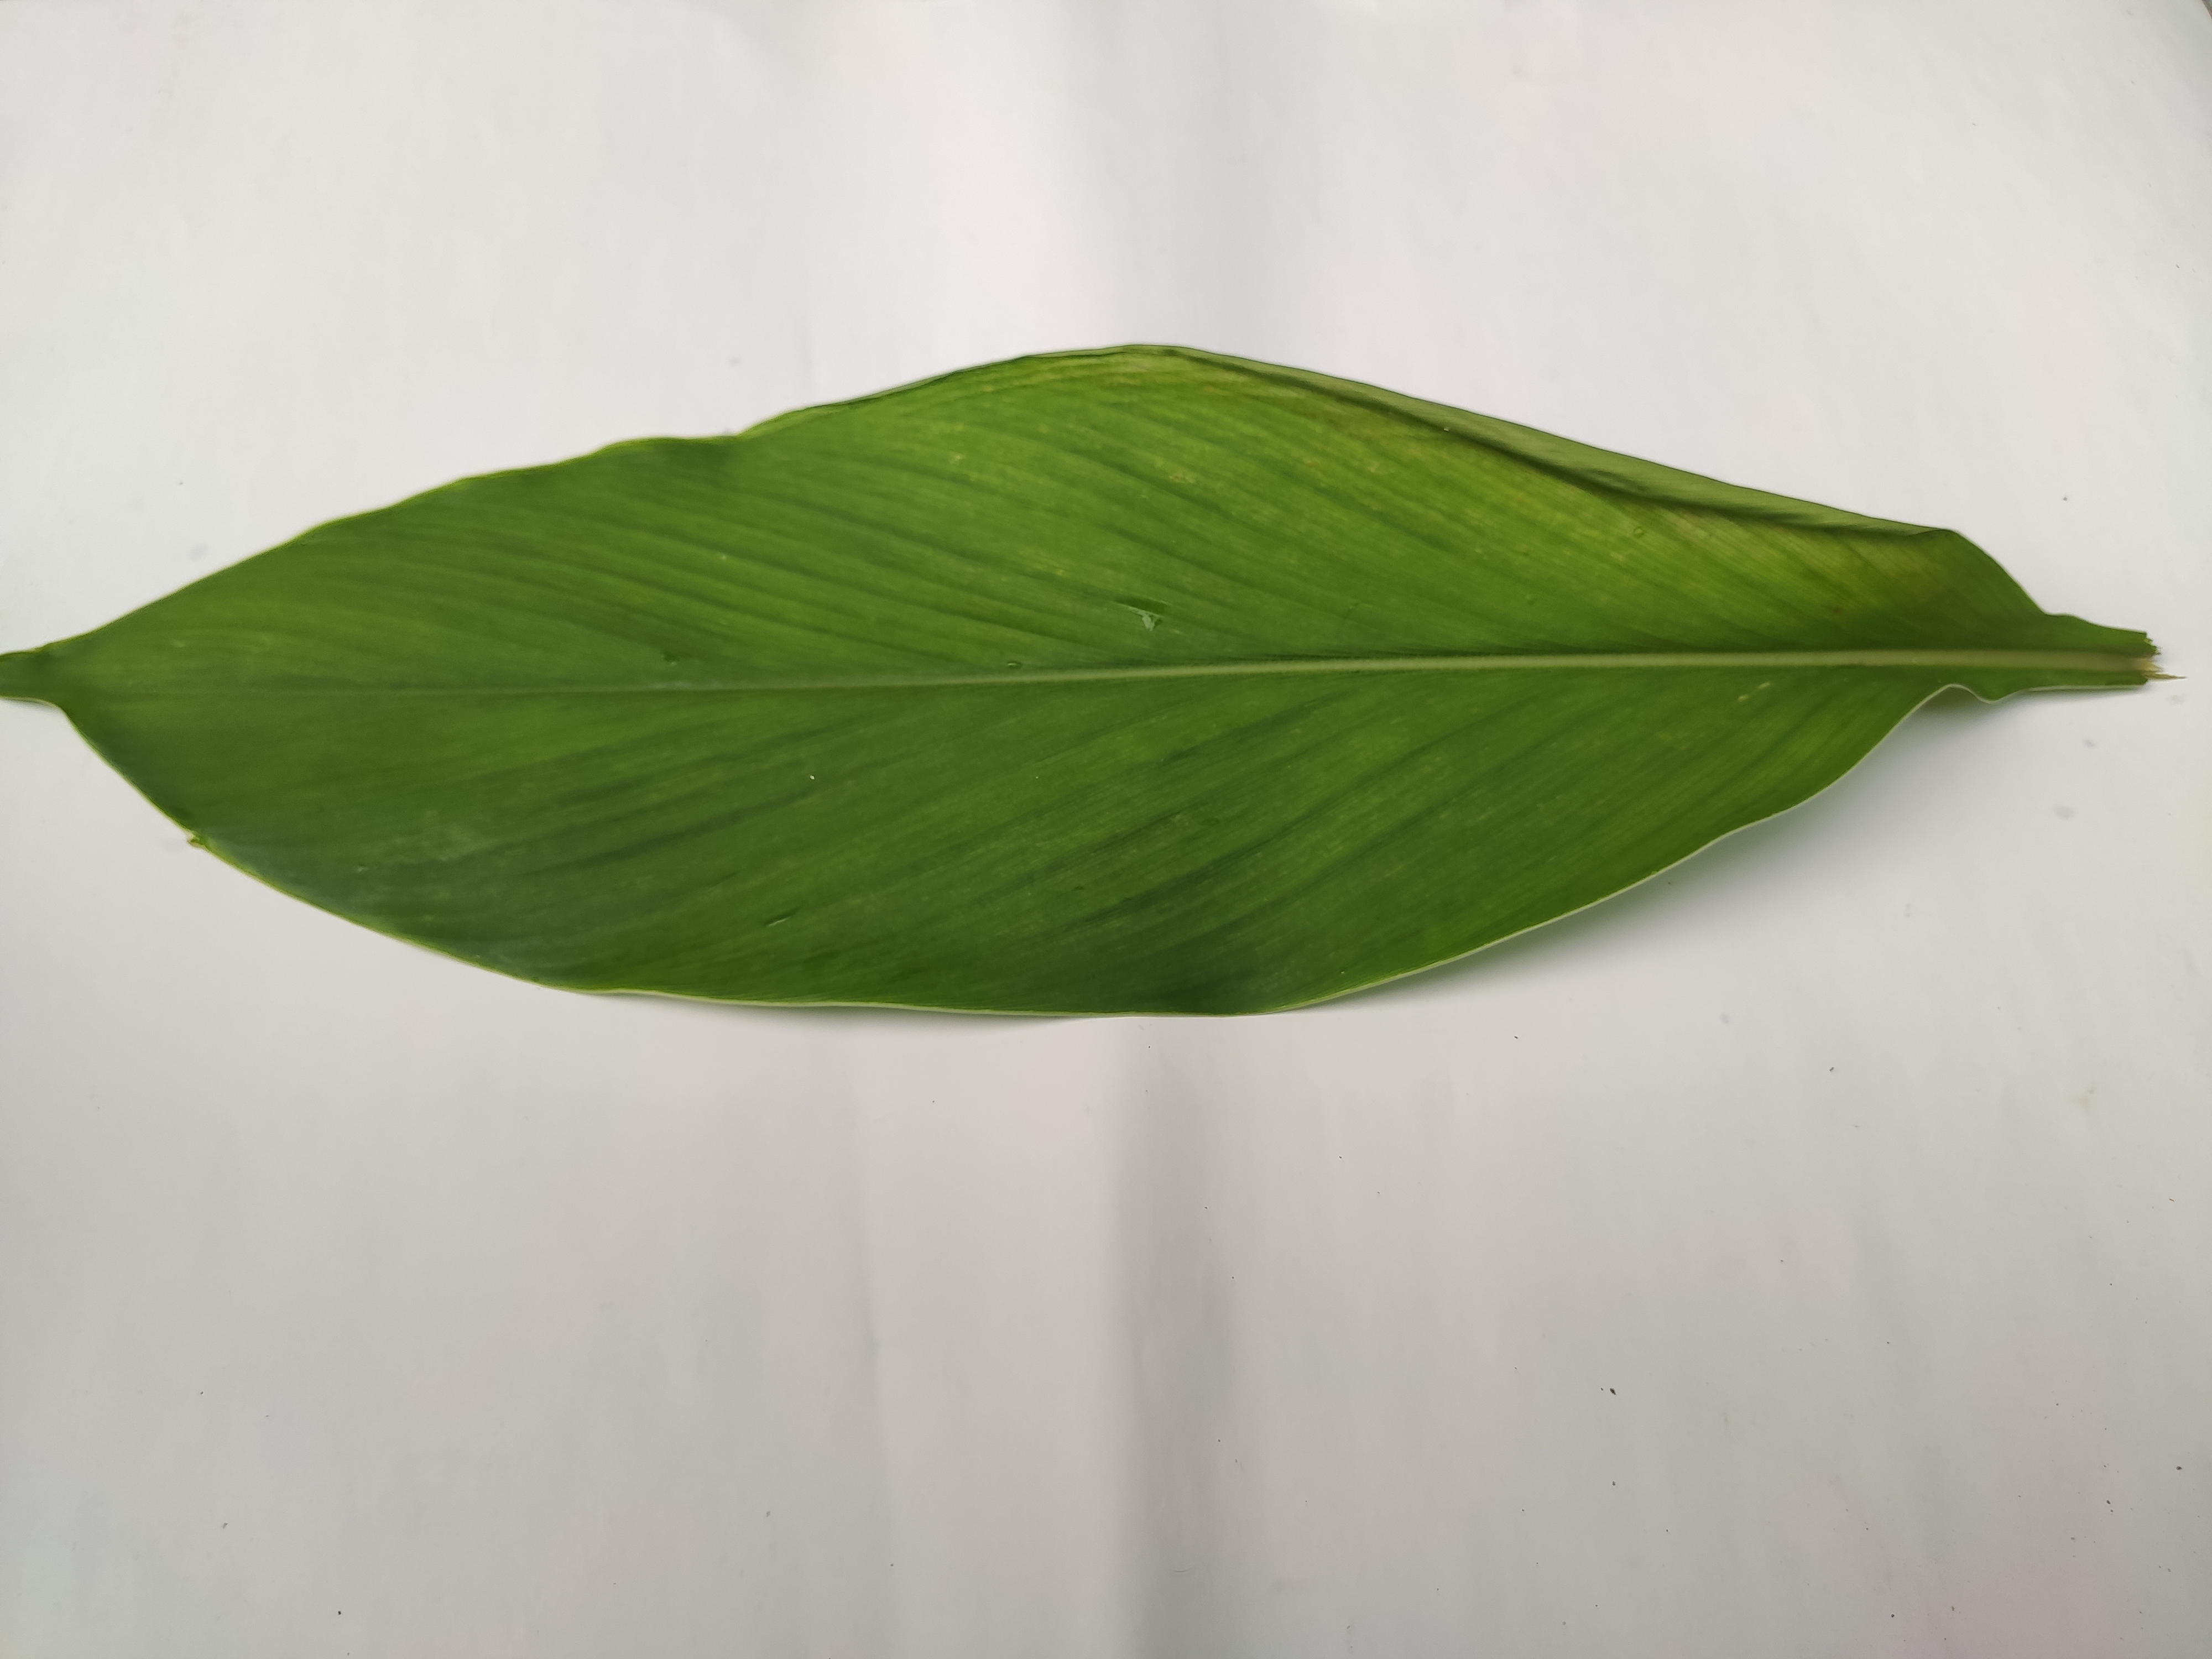
Label: Healthy_Leaf